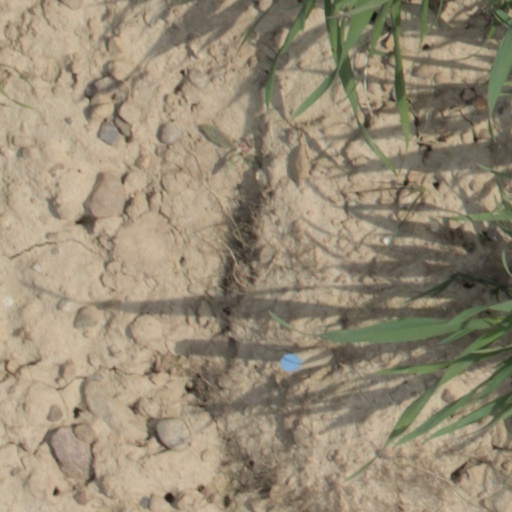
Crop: wheat